LaHave, Nova Scotia

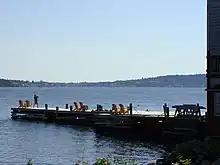
Pier

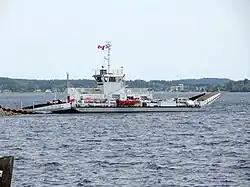
LaHave River ferry

La Hève was an important centre for the Mi'kmaq people, who traded with Europeans. Messamouet, a well-known "sakmow", or Chief, of the Mi'kmaq Nation, is reported to have been from the LaHave area.